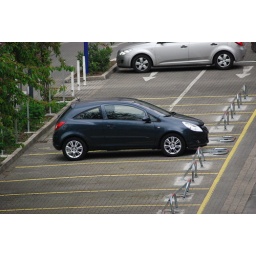
Small B-Segment car looking rather smart in this dark shade of blue